Diego Costa

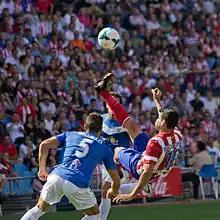
Costa executing an overhead kick against Almería, on 14 September 2013

In the summer of 2009, Costa was desired by Barcelona for their reserve team, an approach which Atlético rejected, citing that he remained in their plans. Frustrated by his lack of opportunities, however, a now overweight Costa argued with his management and attempted to negotiate a move to Brazil's Esporte Clube Vitória.